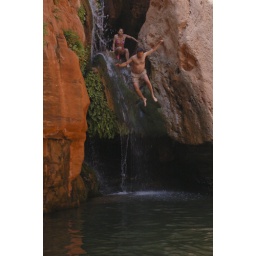
Jumping over the waterfall in Elves Chasm, described as a green haven of clear pools, dripping moss and ferns.